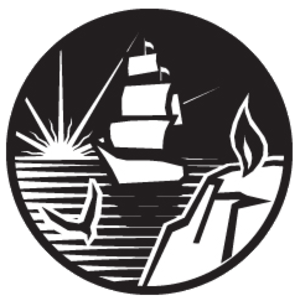
Quilmes est une ville de la province de Buenos Aires en Argentine. Elle est la capitale du partido de Quilmes. Située à 17 kilomètres de la capitale argentine.